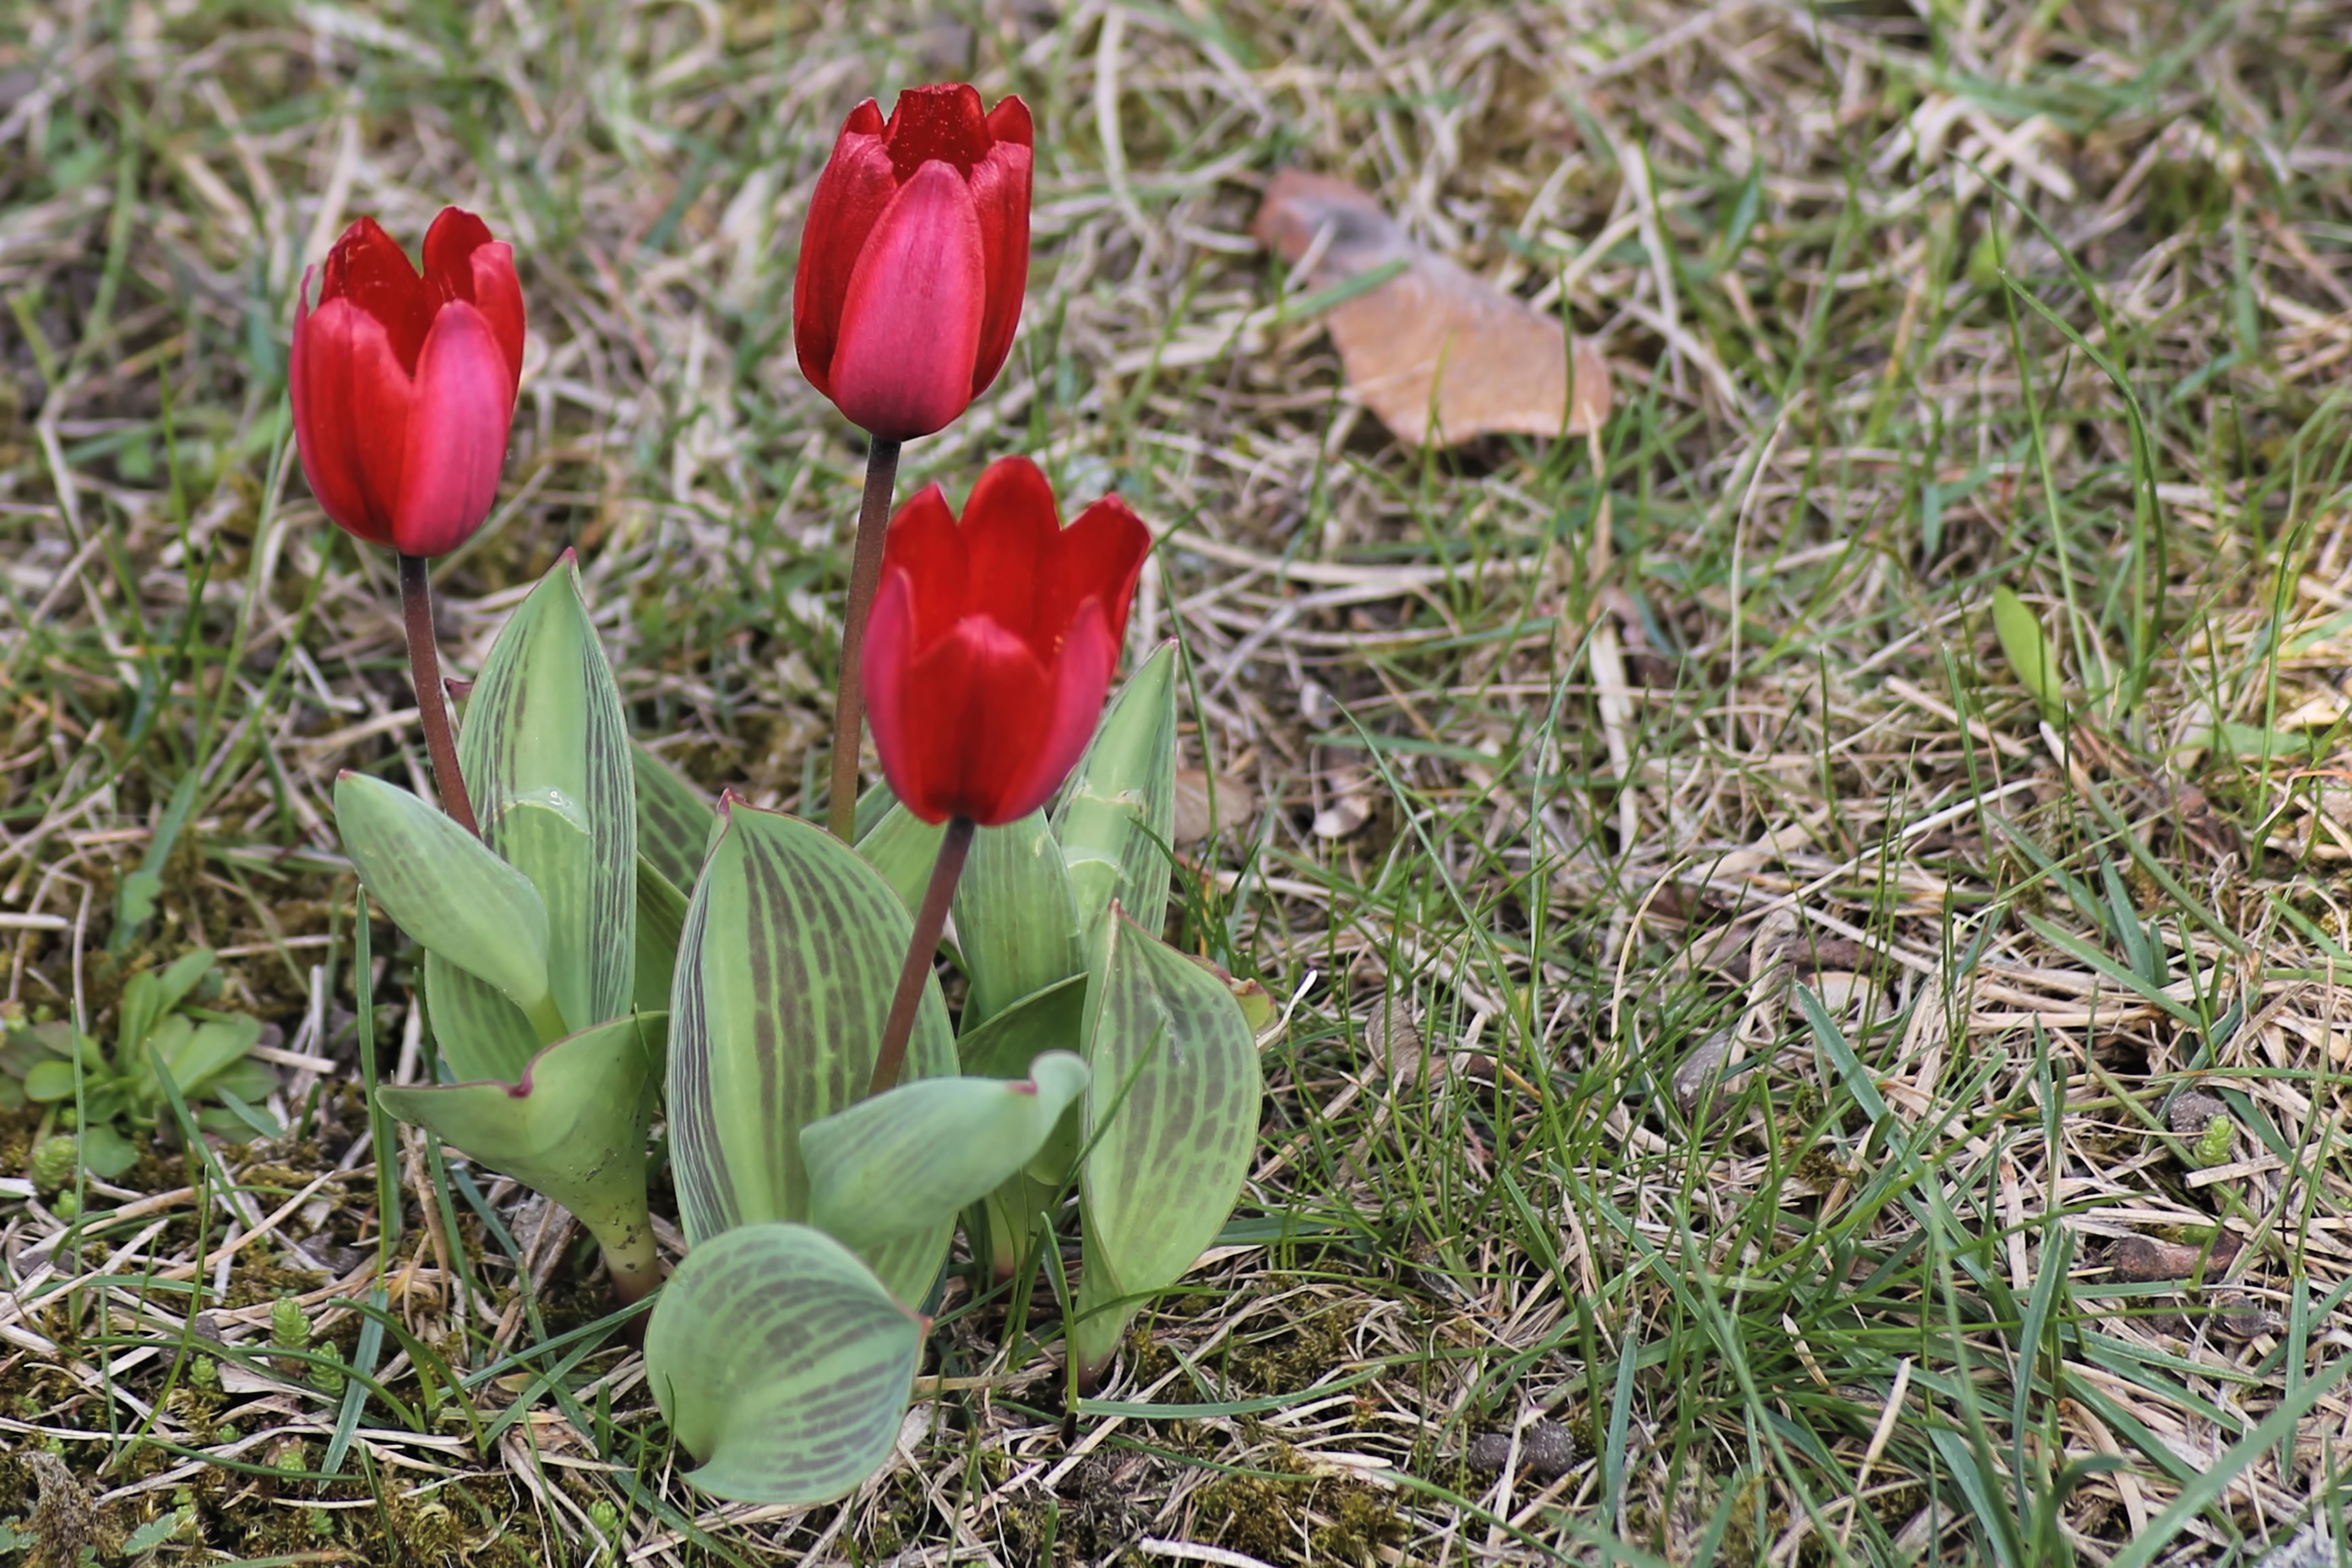
plant, meadow, flower, bloom, tulip, red, botany, flora, tulips, spring awakening, flowering plant, spring meadow, lily family, springtime flowers, land plant